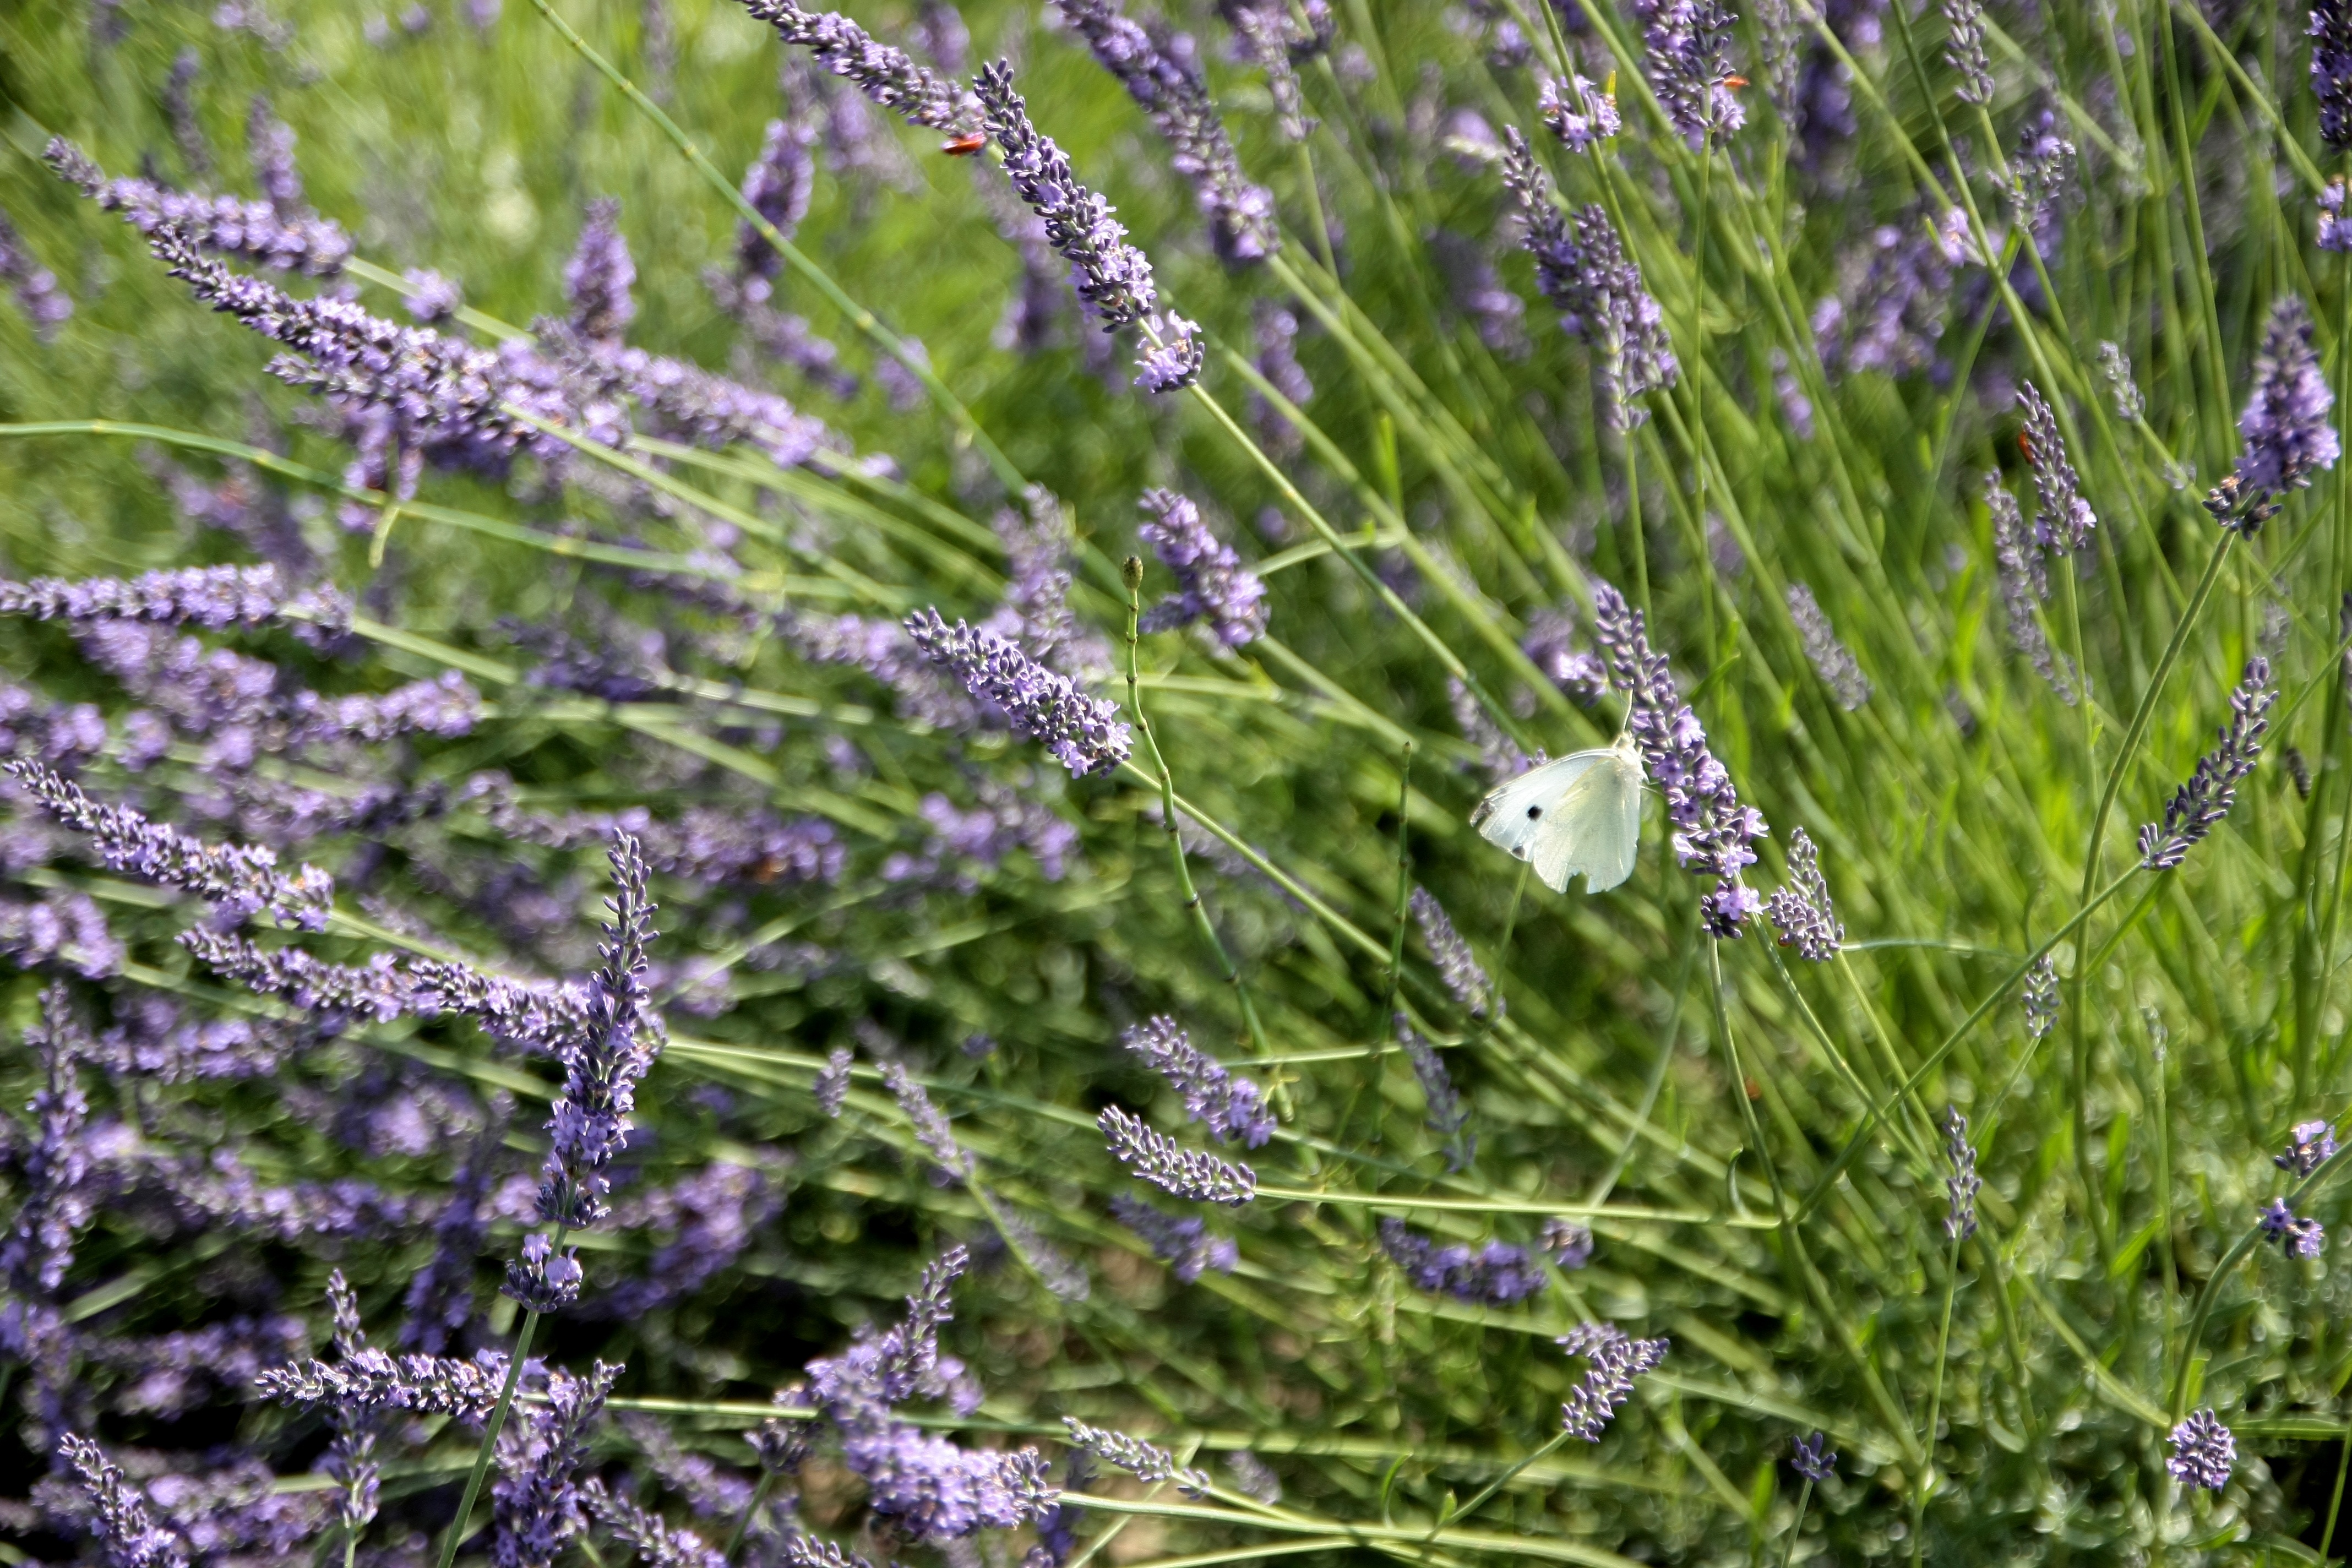
nature, plant, meadow, flower, herb, blue, butterfly, flora, lavender, wildflower, flowers, rosemary, flowering plant, grass family, land plant, english lavender, breckland thyme, french lavender, hyssopus